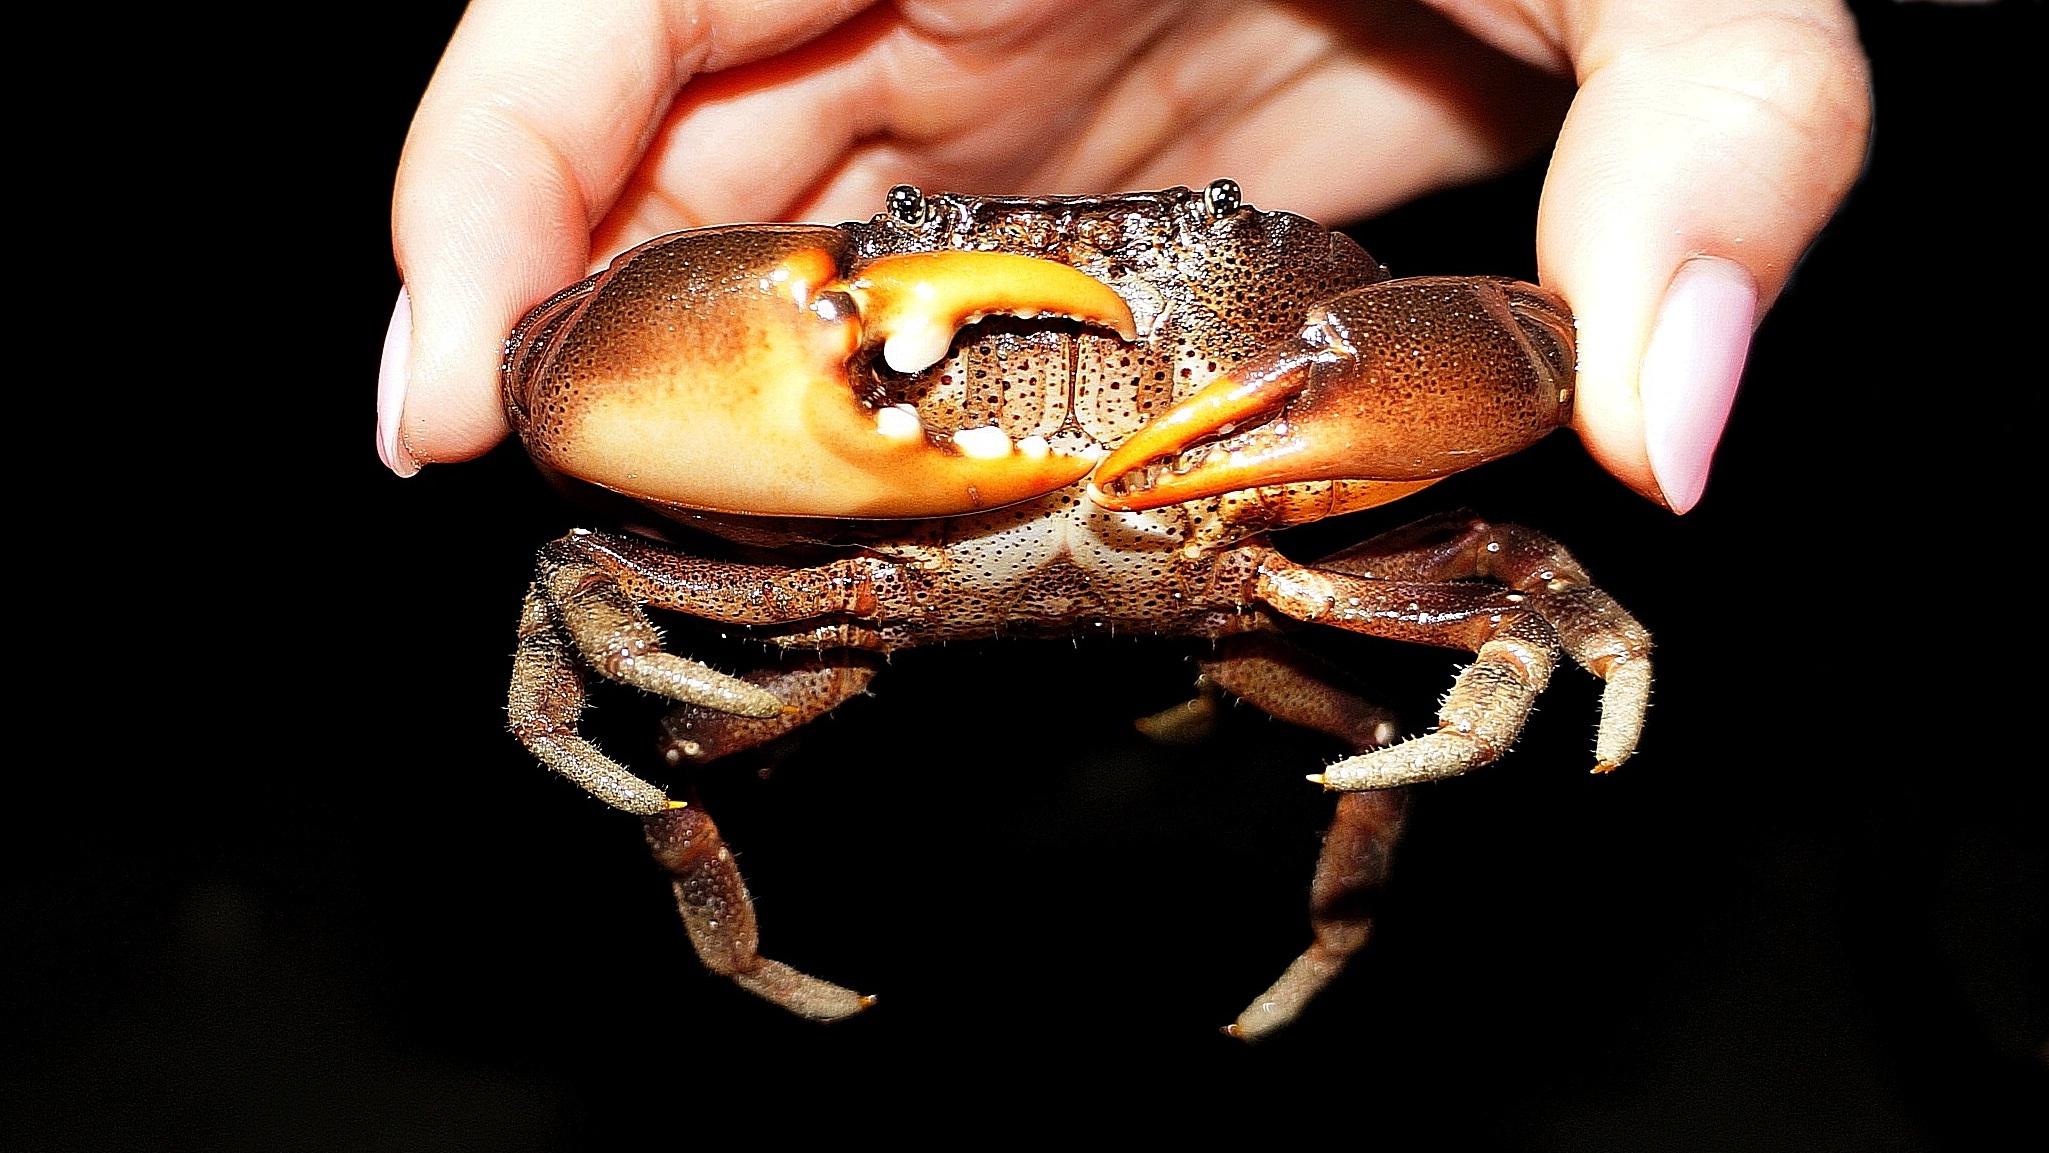
photography, animal, underwater, live, food, biology, seafood, closeup, fauna, crab, claw, invertebrate, close up, crustacean, arthropoda, crustaceans, living nature, macro photography, organism, arthropod, sea creatures, pincers, decapoda, animal source foods